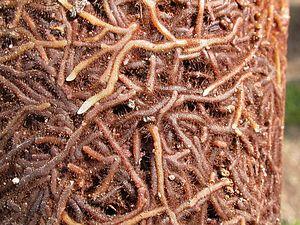
Psilotum nudum est une espèce appartenant à la division des Psilophyta. Il s'agit de la seule plante vasculaire ne présentant visiblement ni feuilles, ni fleurs, ni racines.